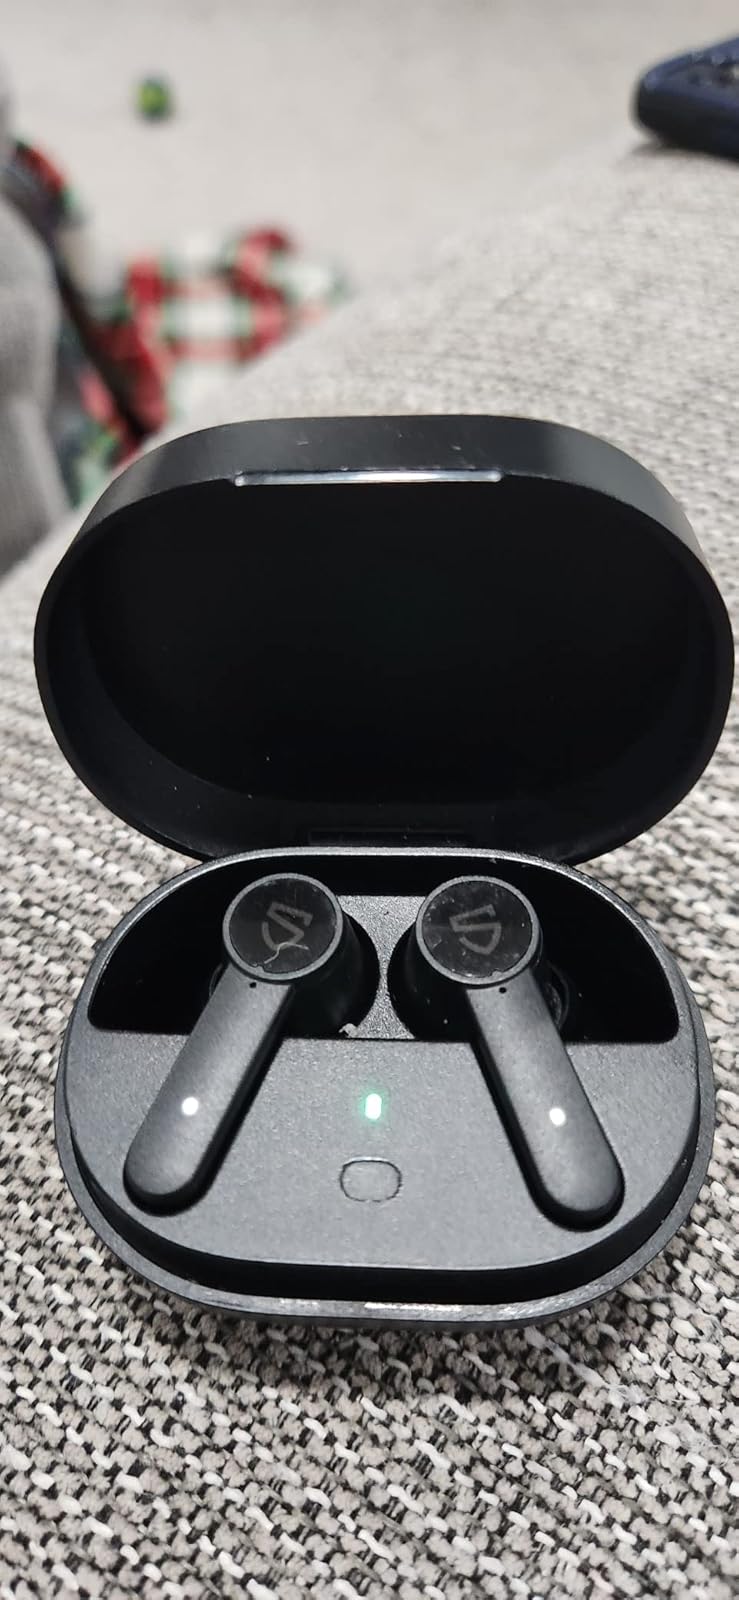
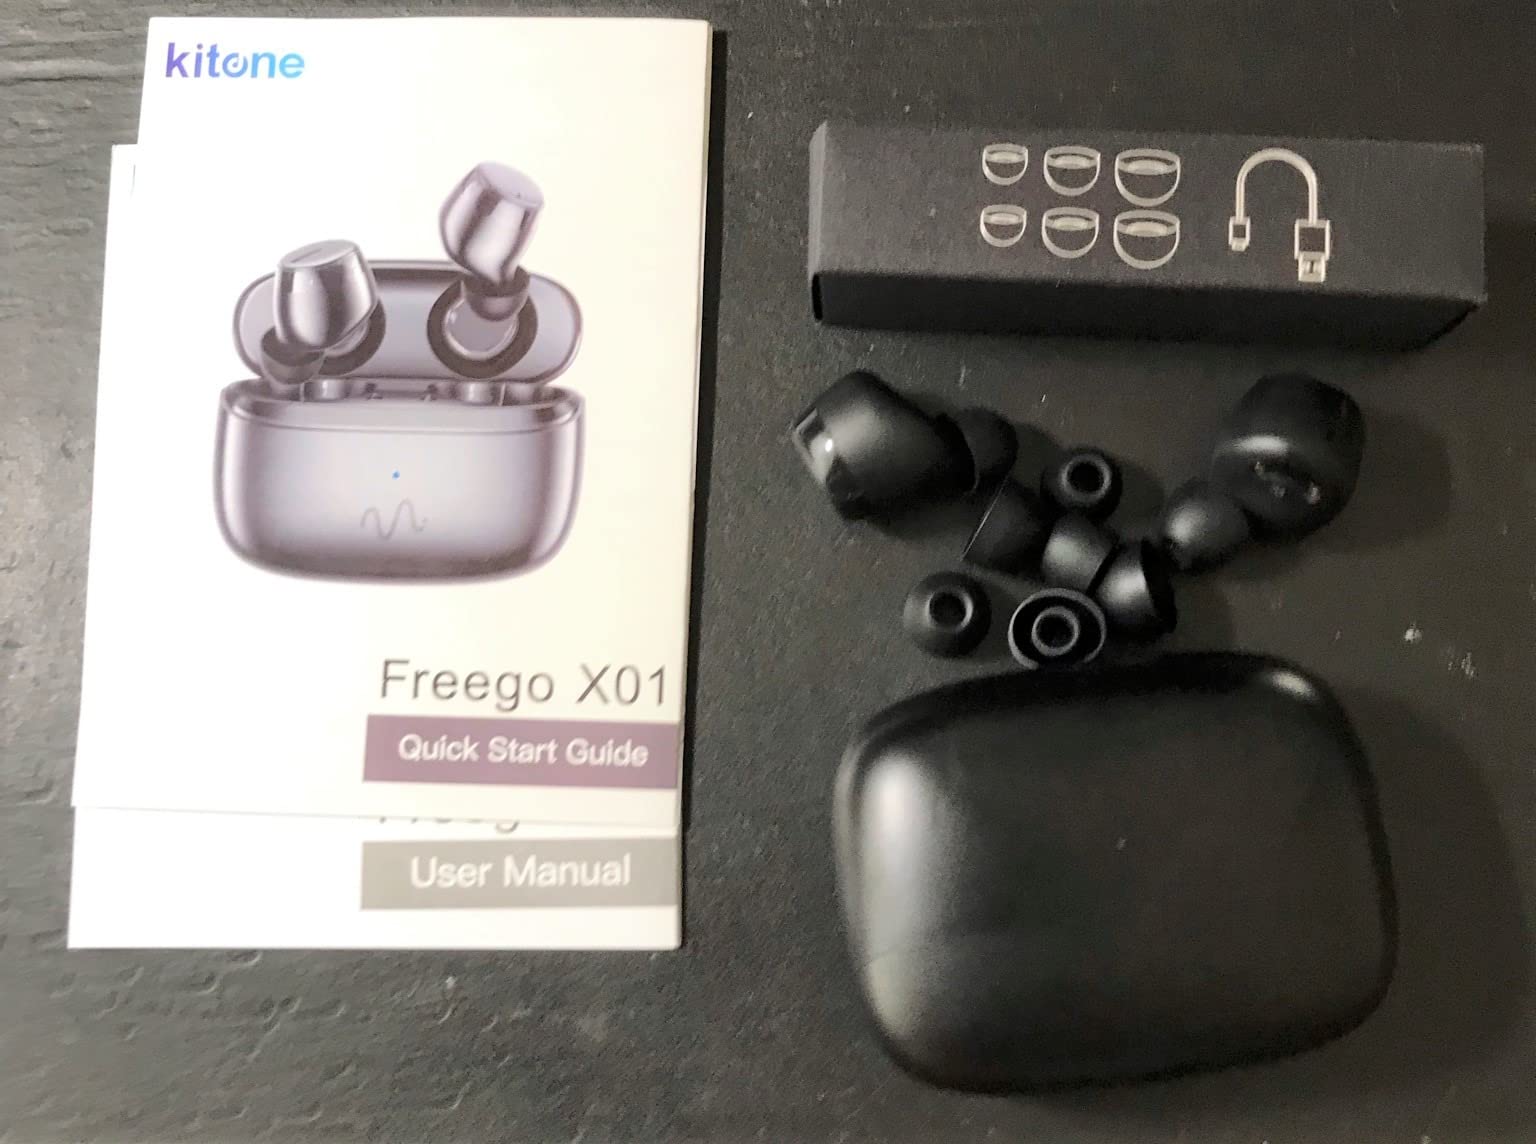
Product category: earbuds
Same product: no